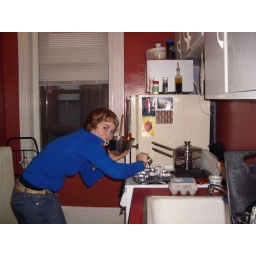
heather logue bakin' bethany's birthday cup cakes in my kitchen